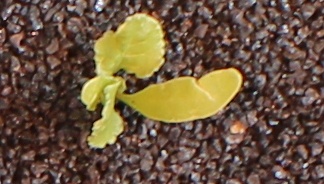
Label: Sugar beet